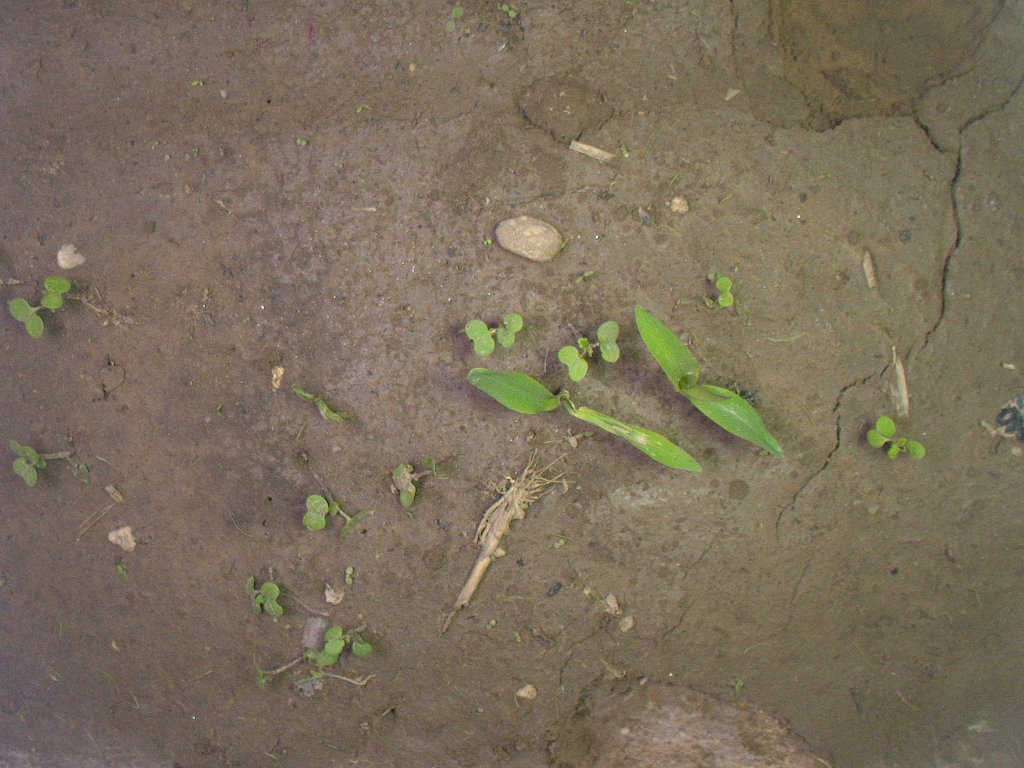
Crop: maize
Objects: maize, maize, stem_maize, stem_maize